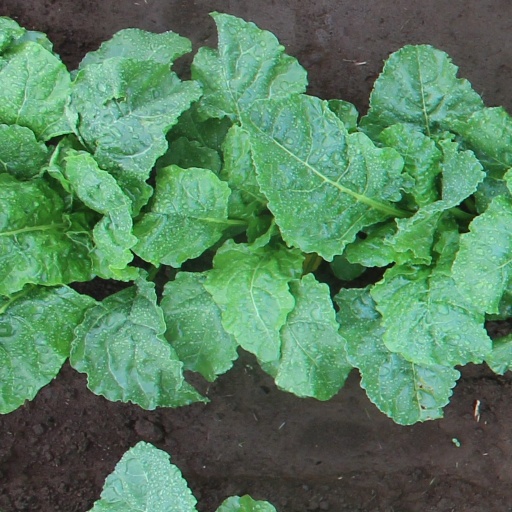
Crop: sugar beet